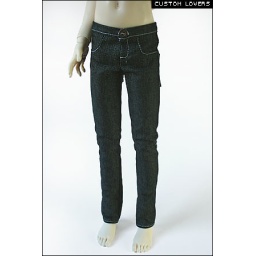
SD13 boy (long legs) black jeans with white seamlines. Two really pockets in the back!